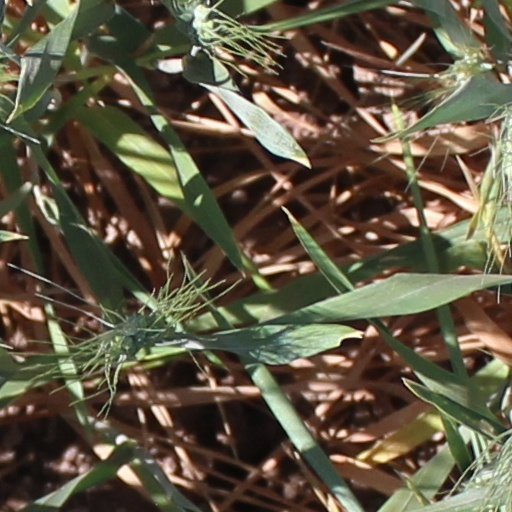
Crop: wheat